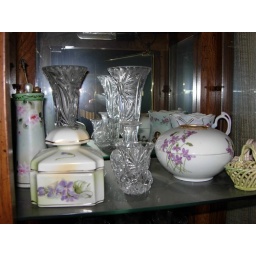
Top shelf in the dining room display cabinet